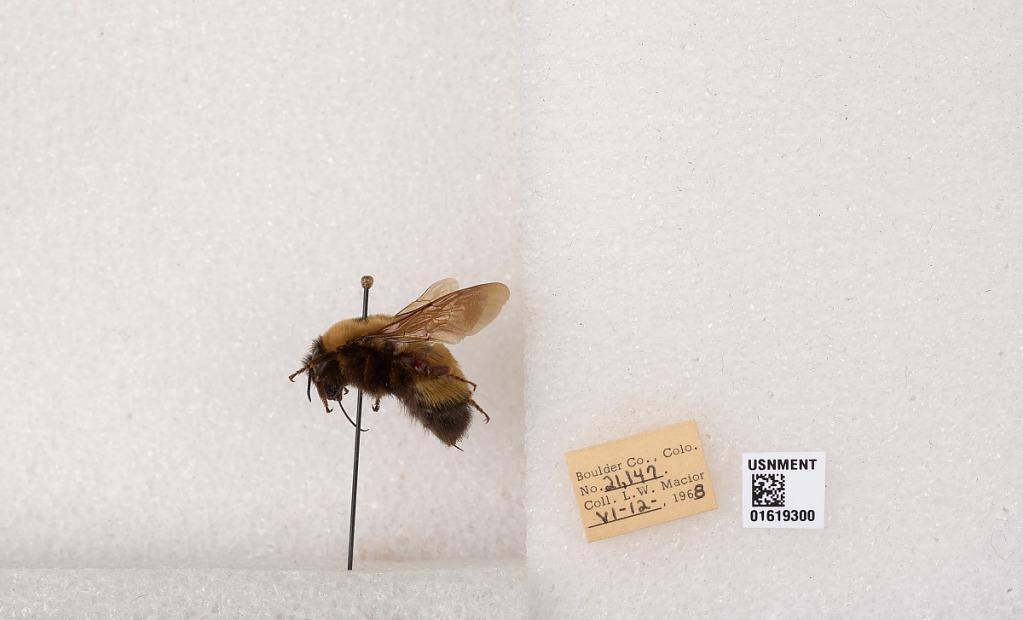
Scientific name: Bombus (Bombus) nevadensis Cresson